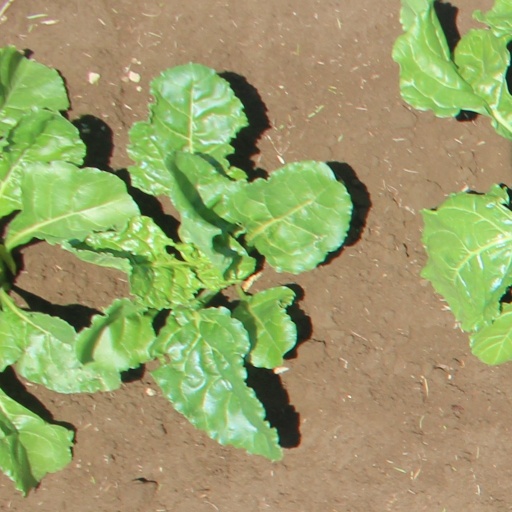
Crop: sugar beet